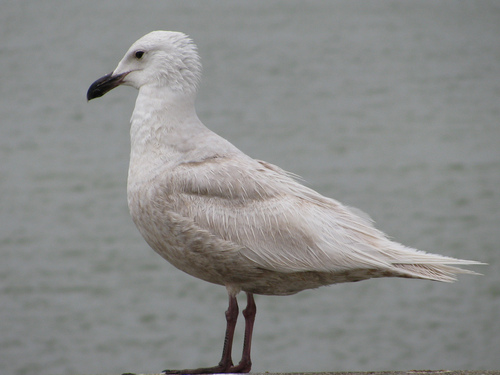
the bird has a black bill and a small black eyering.
bird has white body feathers, white breast feather, and thick beakwhite bird with some grey flecking on belly with wide pointed black beak.
this bird is white with long legs and has a long, pointy beak.
a bird with a medium black bill, webbed feet, and white plumage
this bird has a black beak that tapers downward, and white feathers on its entire body.
this particular bird has white secondaries and a long black bill
this white bird has a thick black bill and large tarsus and feet.
the beak is curved and black, the feet is brown, the rest of the body is white with patches of brown.
this bird has wings that are white and has a black bill
Species: Glaucous Winged Gull